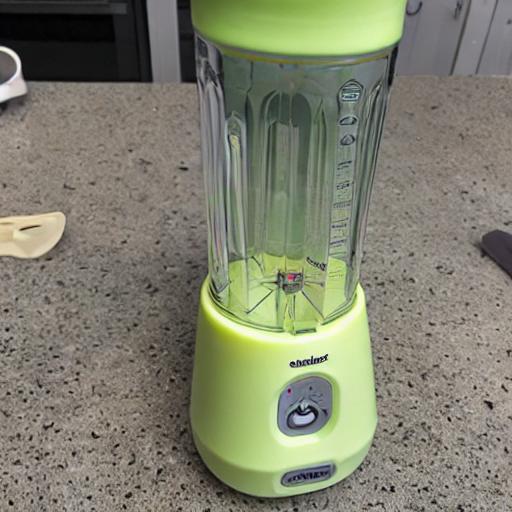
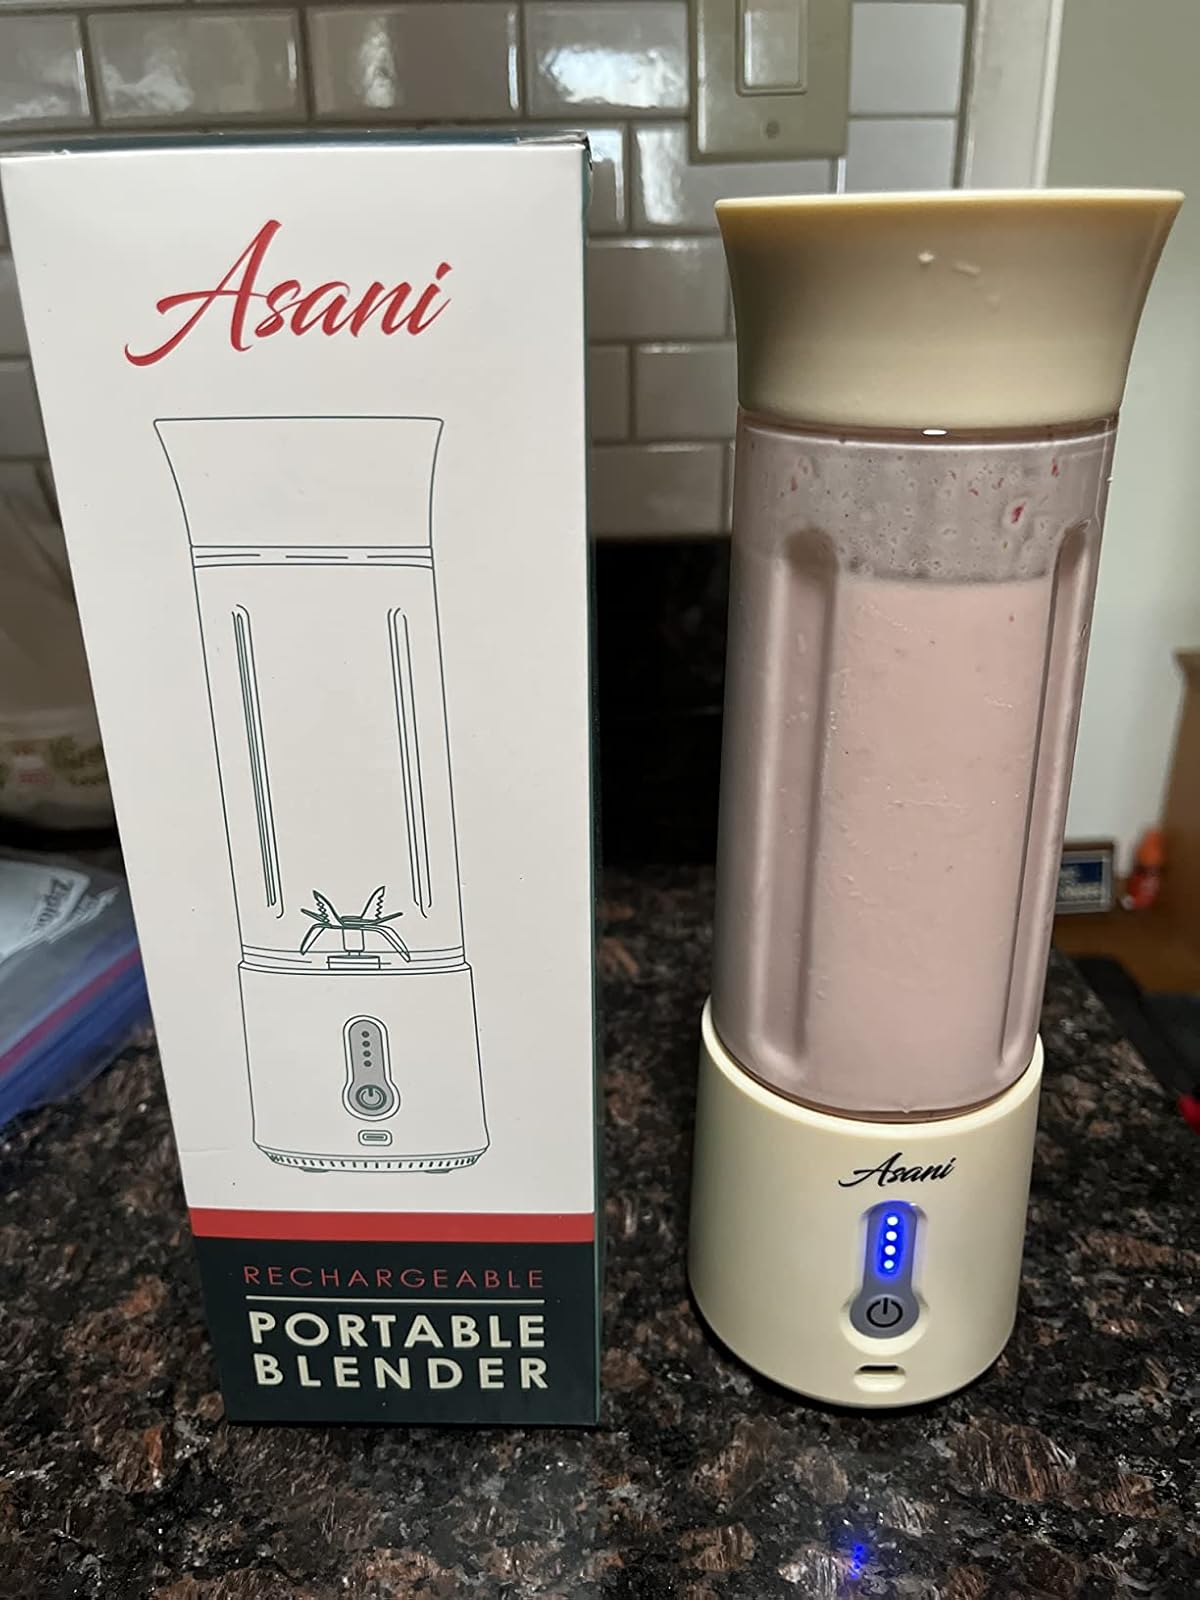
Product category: items_blender
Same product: no